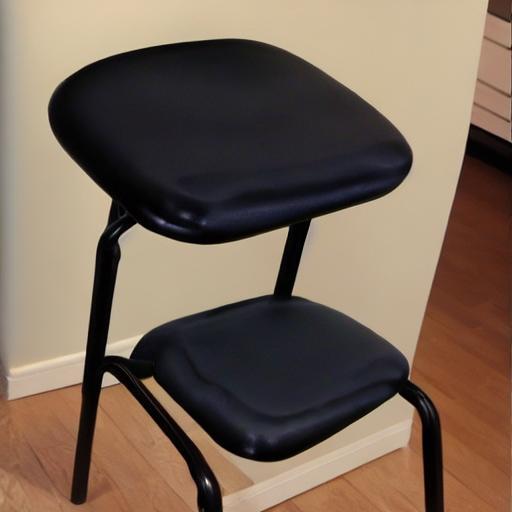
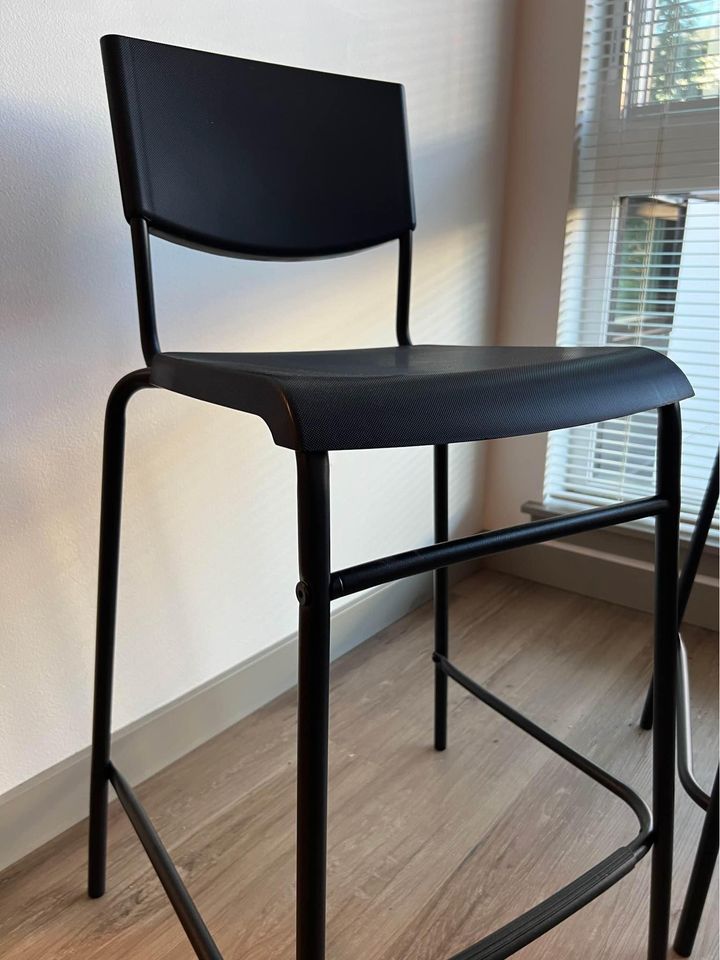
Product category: stool
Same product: no